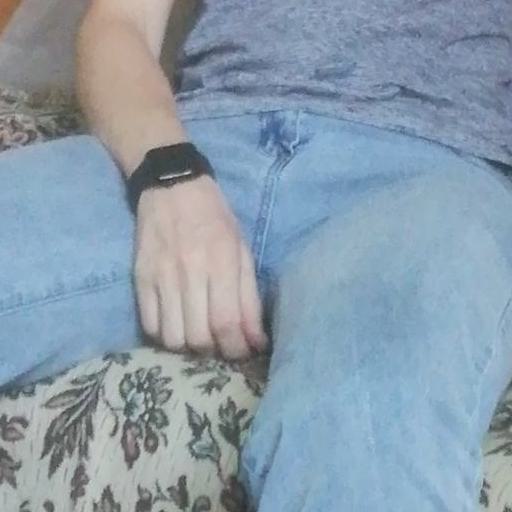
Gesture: no_gesture